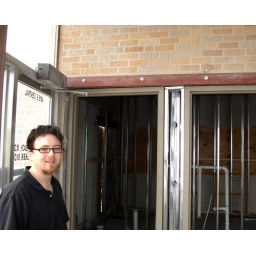
our designer Dustin in front of the east door and future bathroom site